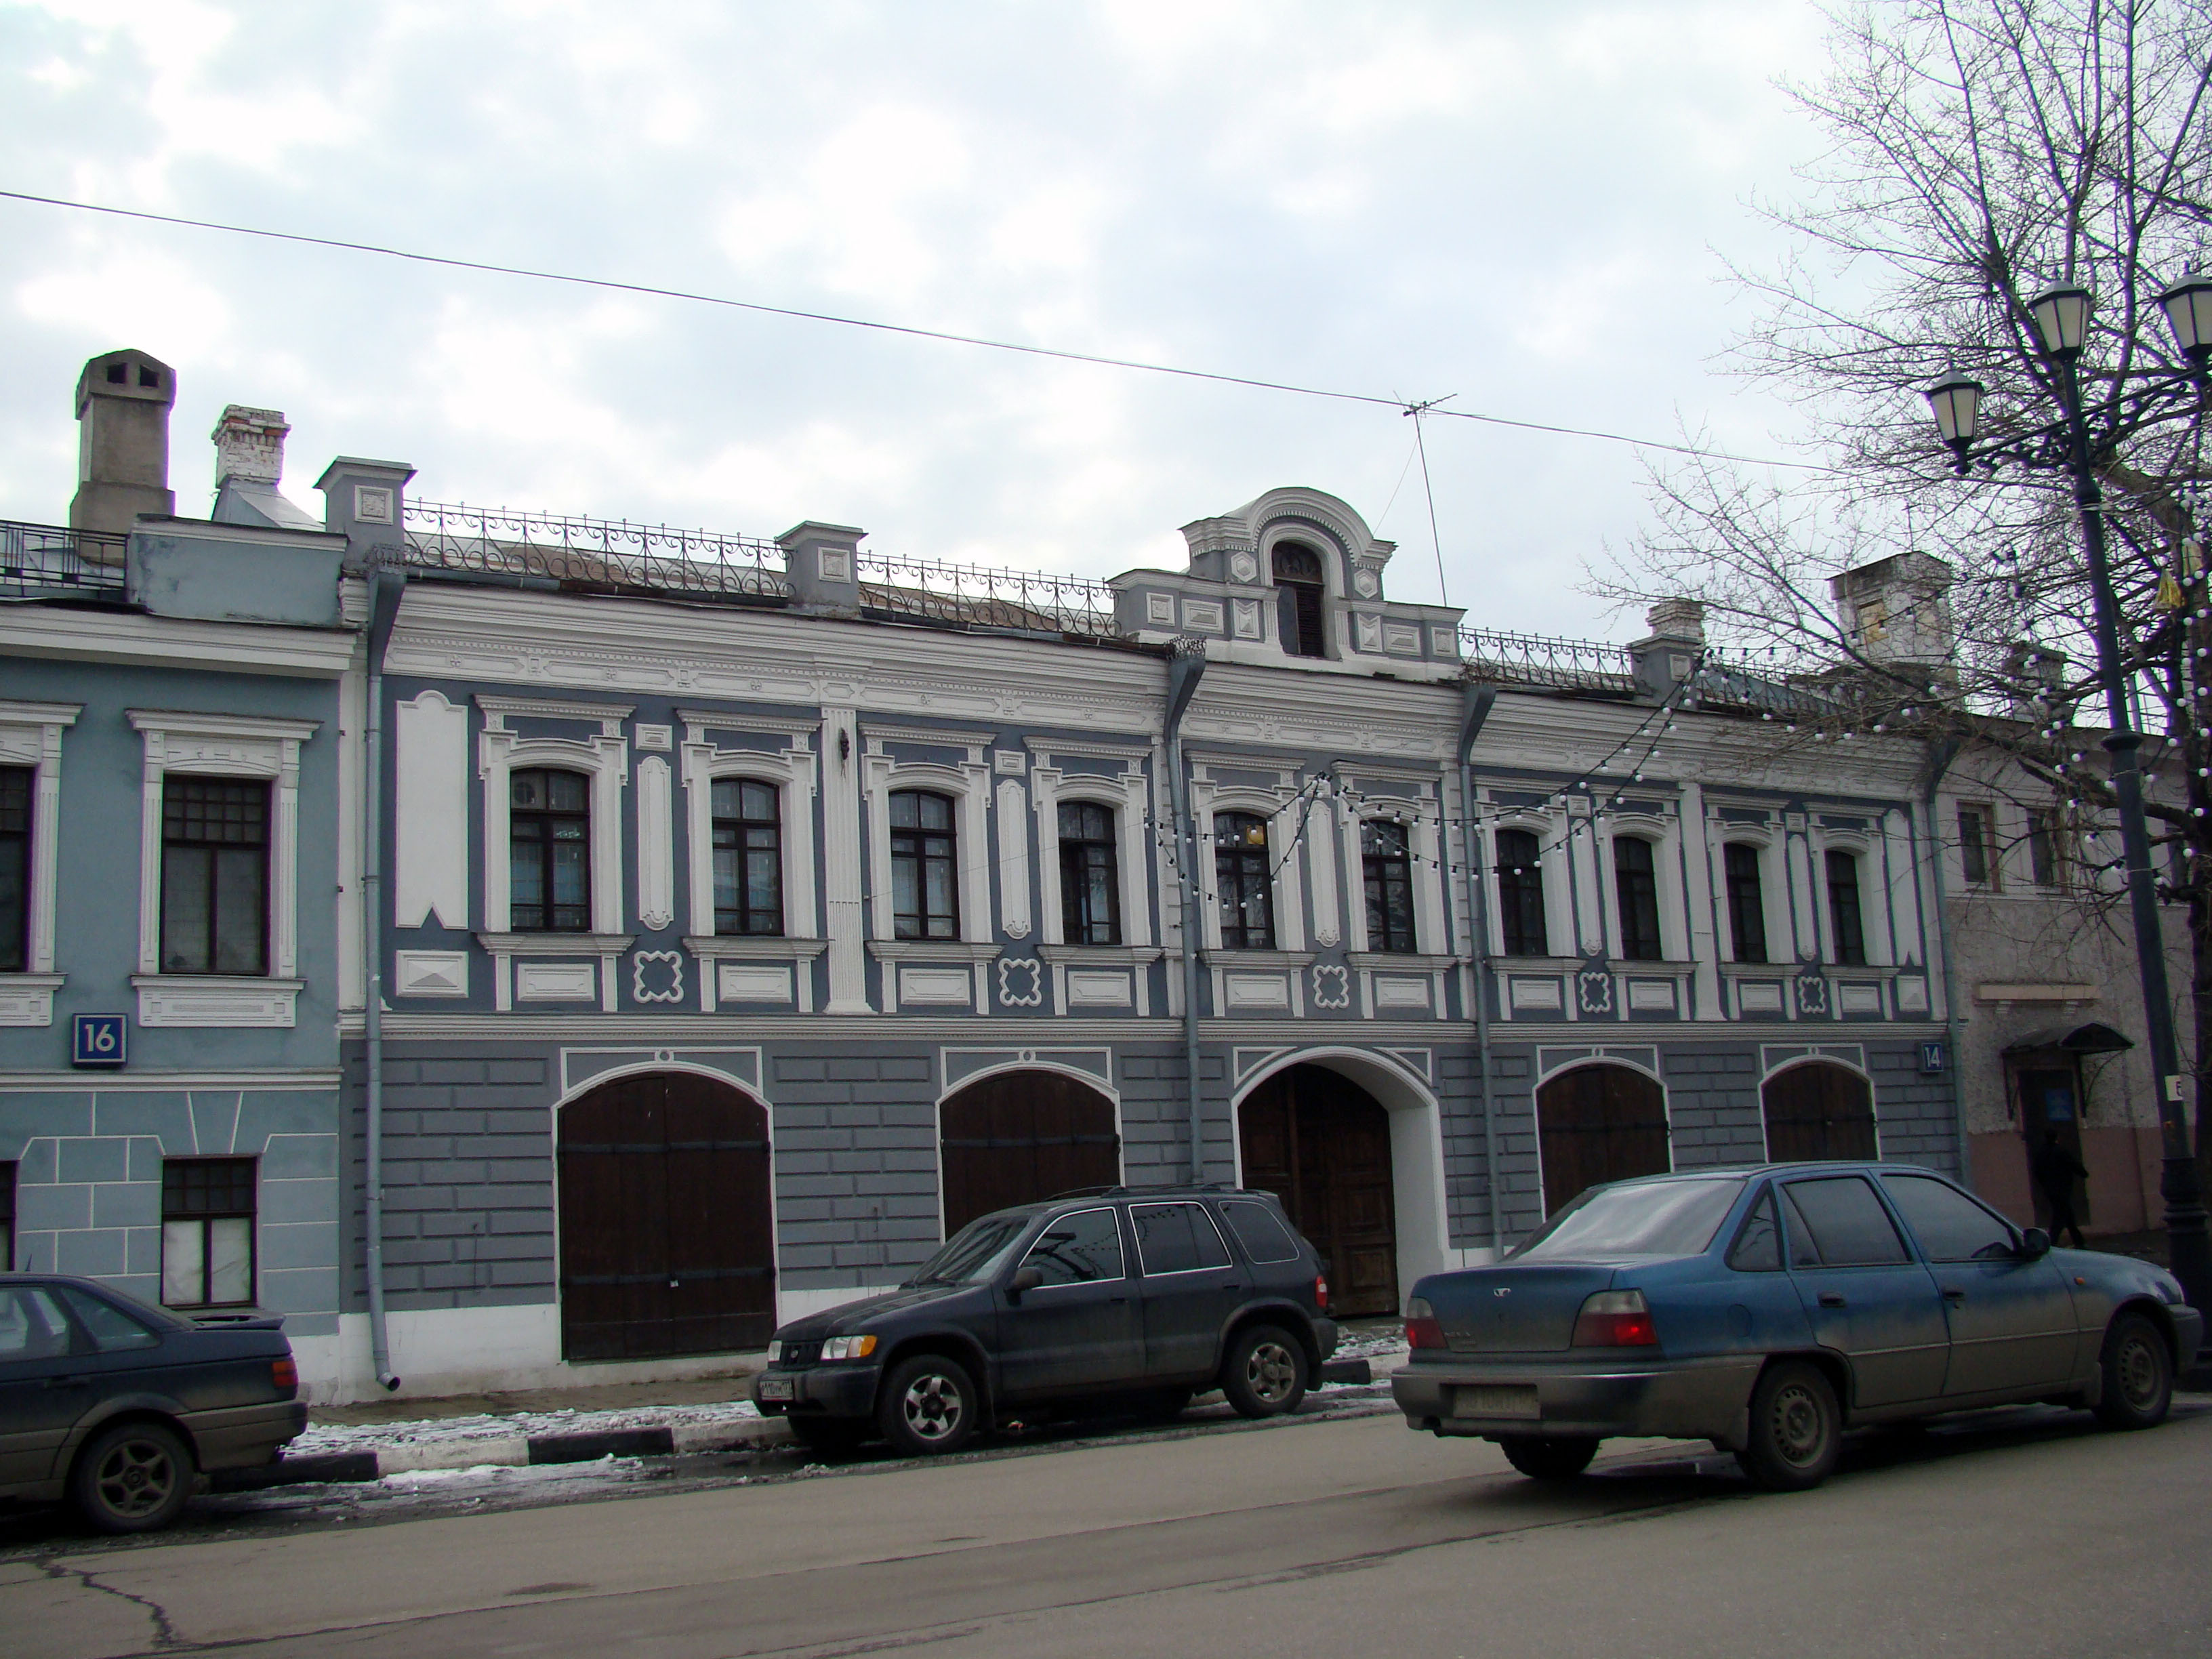
architecture, house, town, building, city, cityscape, downtown, plaza, facade, property, sony, moscow, estate, russia, cityscapes, moskau, moscou, dsc, h9, dsch9, neighbourhood, tours, urban area, residential area